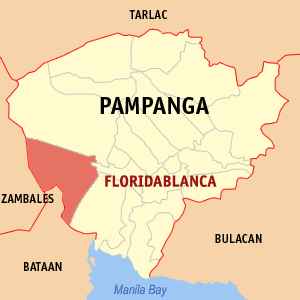
Floridablanca est une municipalité de la province de Pampanga, aux Philippines.